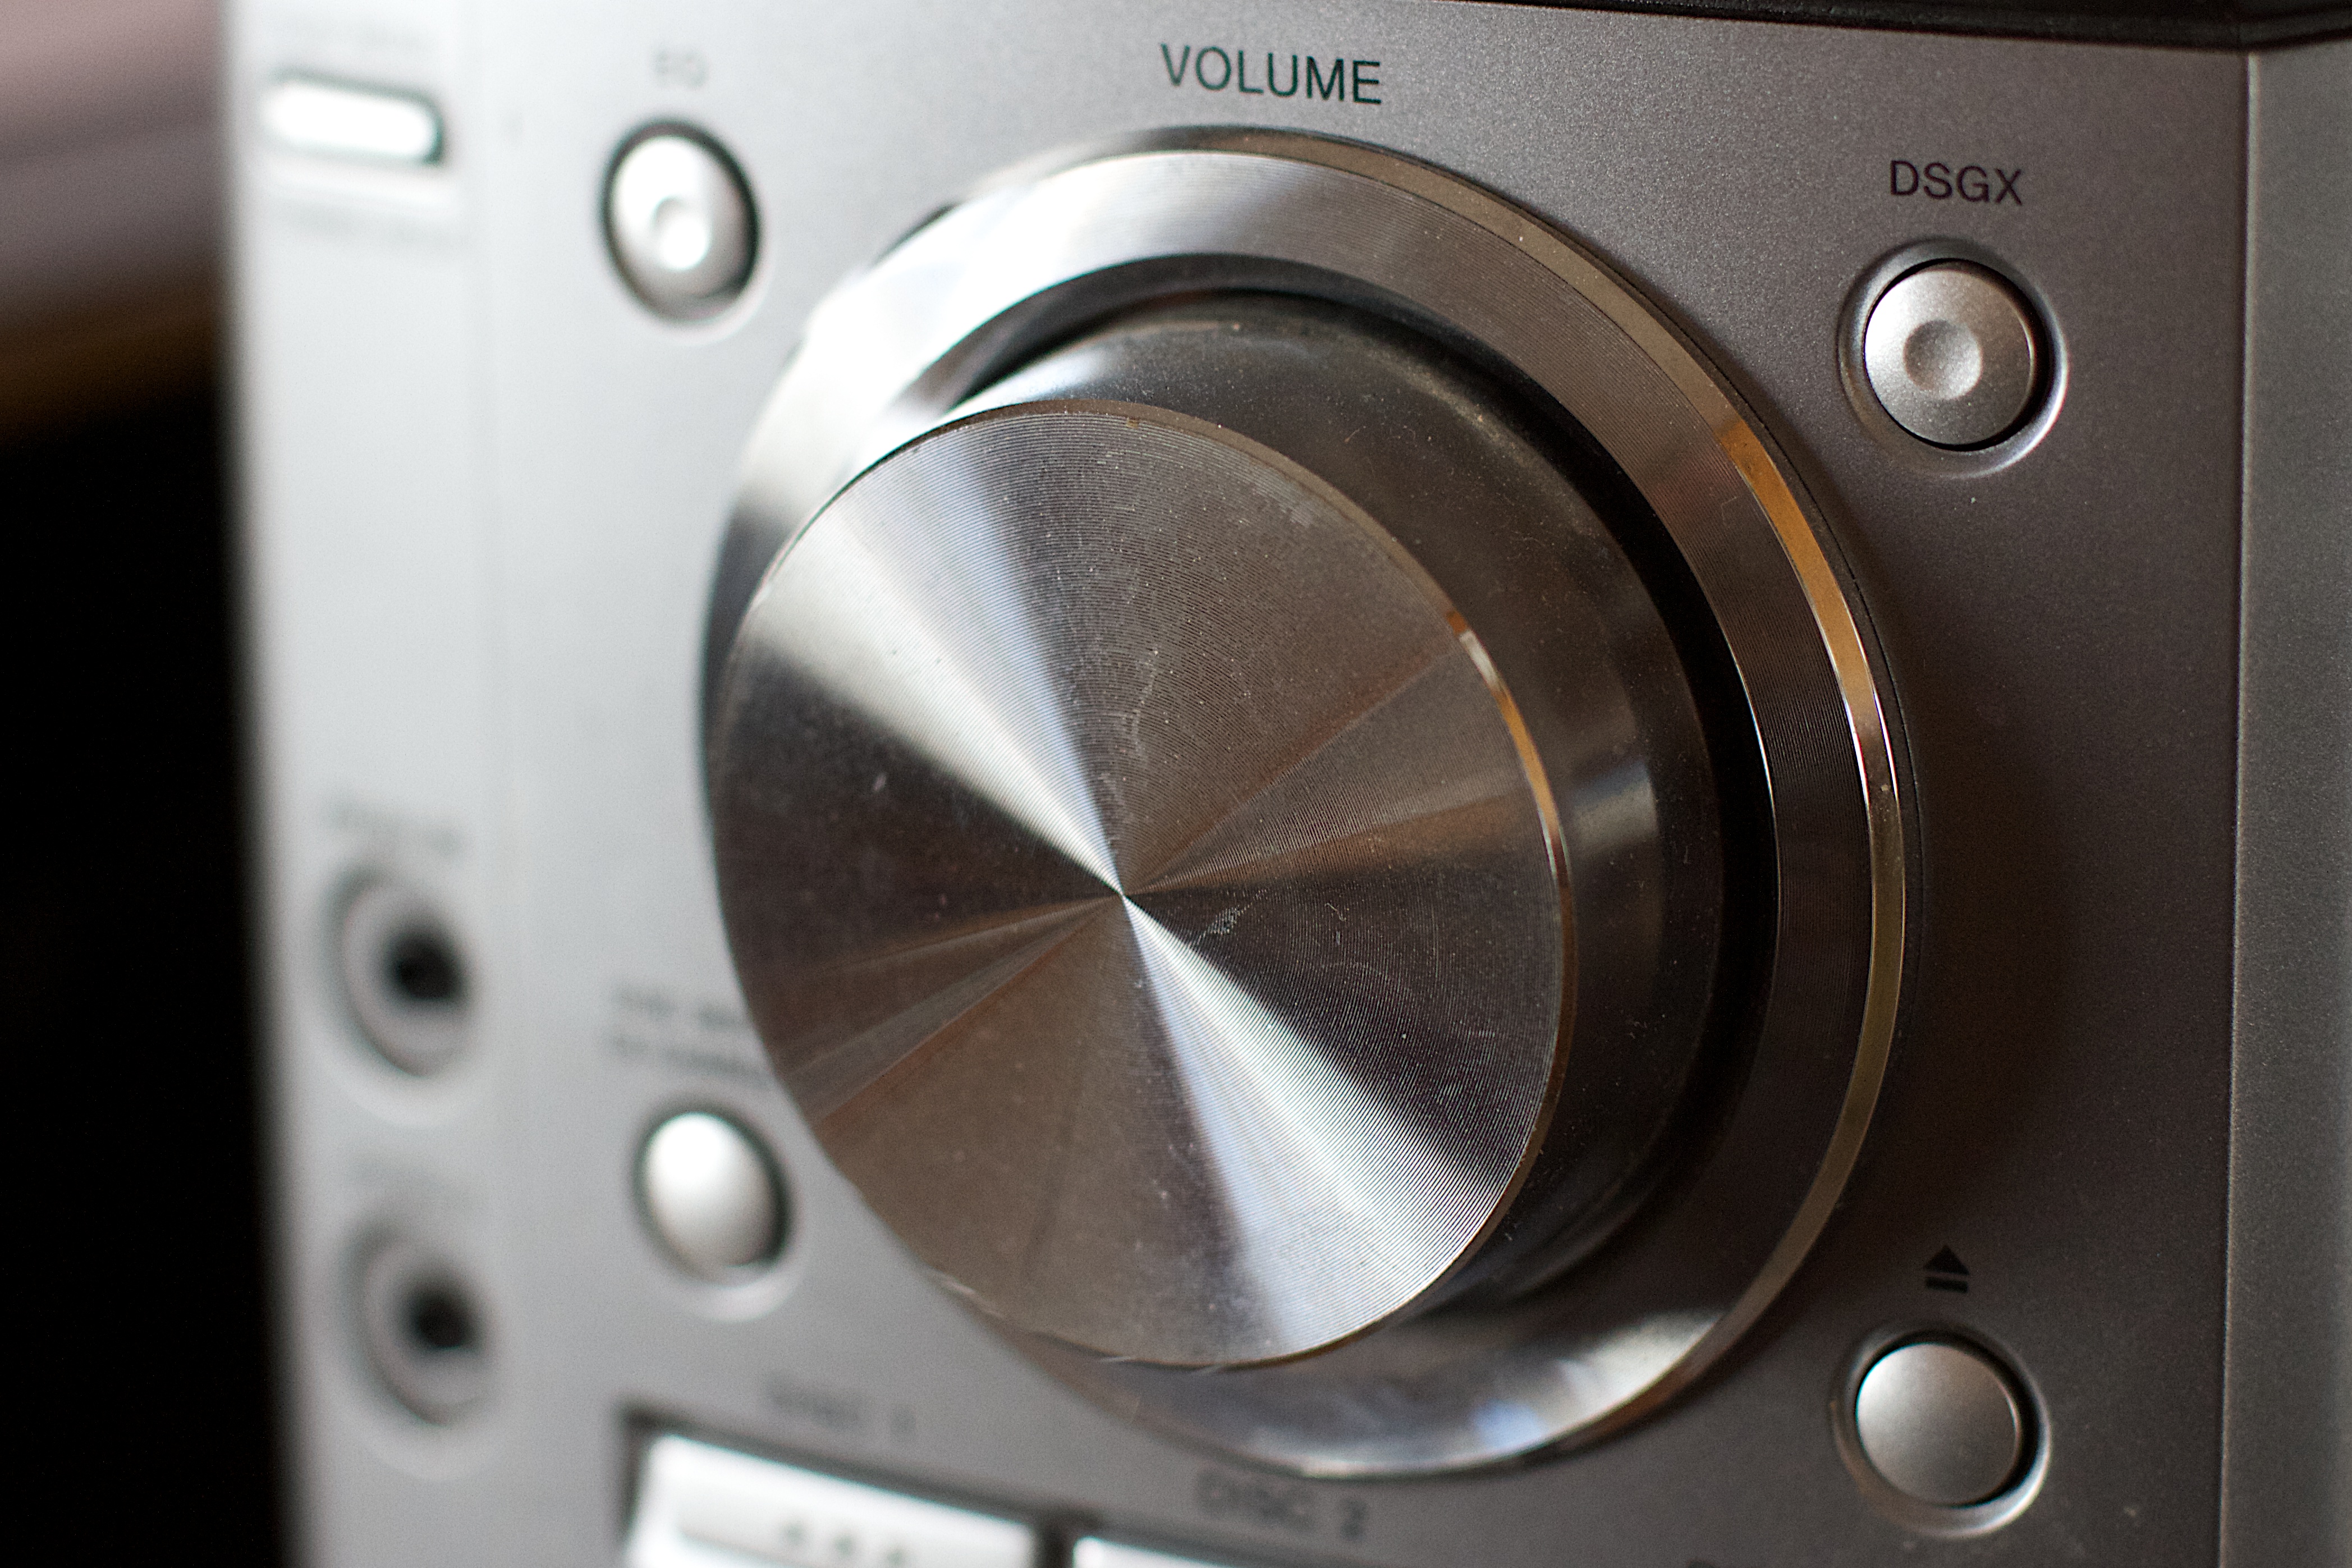
technology, wheel, radio, product, electronics